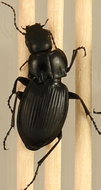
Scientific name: Cyclotrachelus torvus
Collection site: Northern Great Plains Research Laboratory NEON (NOGP), plot NOGP_007